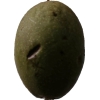
Label: nut